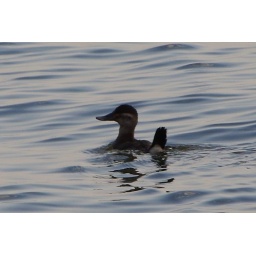
A female Ruddy duck swimming near the Croaker Landing pier. Photo by John Gresham